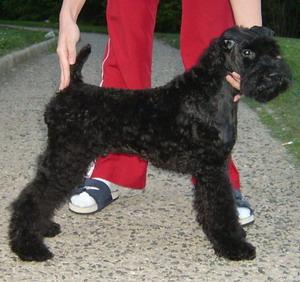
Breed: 229-n000087-Kerry_blue_terrier